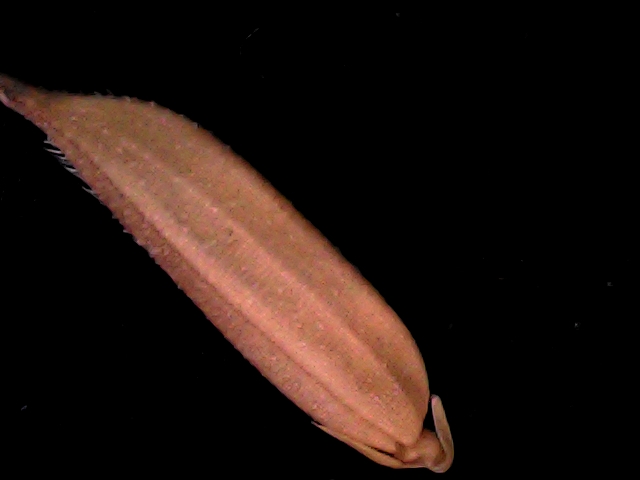
Rice variety: BD70